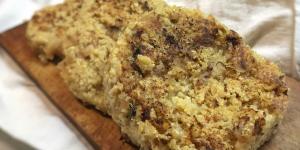
hamburguesas de mijo